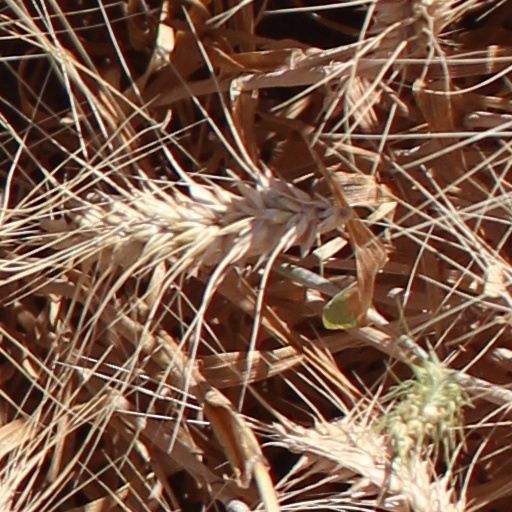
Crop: wheat